Kigali

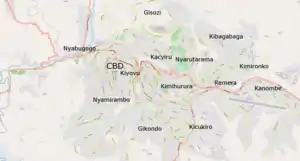
A labelled map of Kigali

Kigali's central business district (CBD), sometimes known by the Kinyarwanda term "mu mujyi" ("in town"), is on Nyarugenge Hill and was the site of the original city founded by Richard Kandt in 1907. The house that Kandt lived in is now the Kandt House Museum of Natural History. The CBD is situated towards the western edge of the built-up area, as the terrain to the east was more suitable for development of the expanding city than the high slopes of Mount Kigali to the west. Several of Rwanda's tallest buildings, including the 20-storey Kigali City Tower, are located in the CBD, as are the headquarters of the country's largest banks and businesses. Other buildings in the CBD include the upmarket Serena, Marriott and Mille Collines hotels, the University Teaching Hospital of Kigali, the national university's College of Science and Technology, and government buildings such as the National Bank of Rwanda and the Ministry of Finance and Economic Planning.